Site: saxony
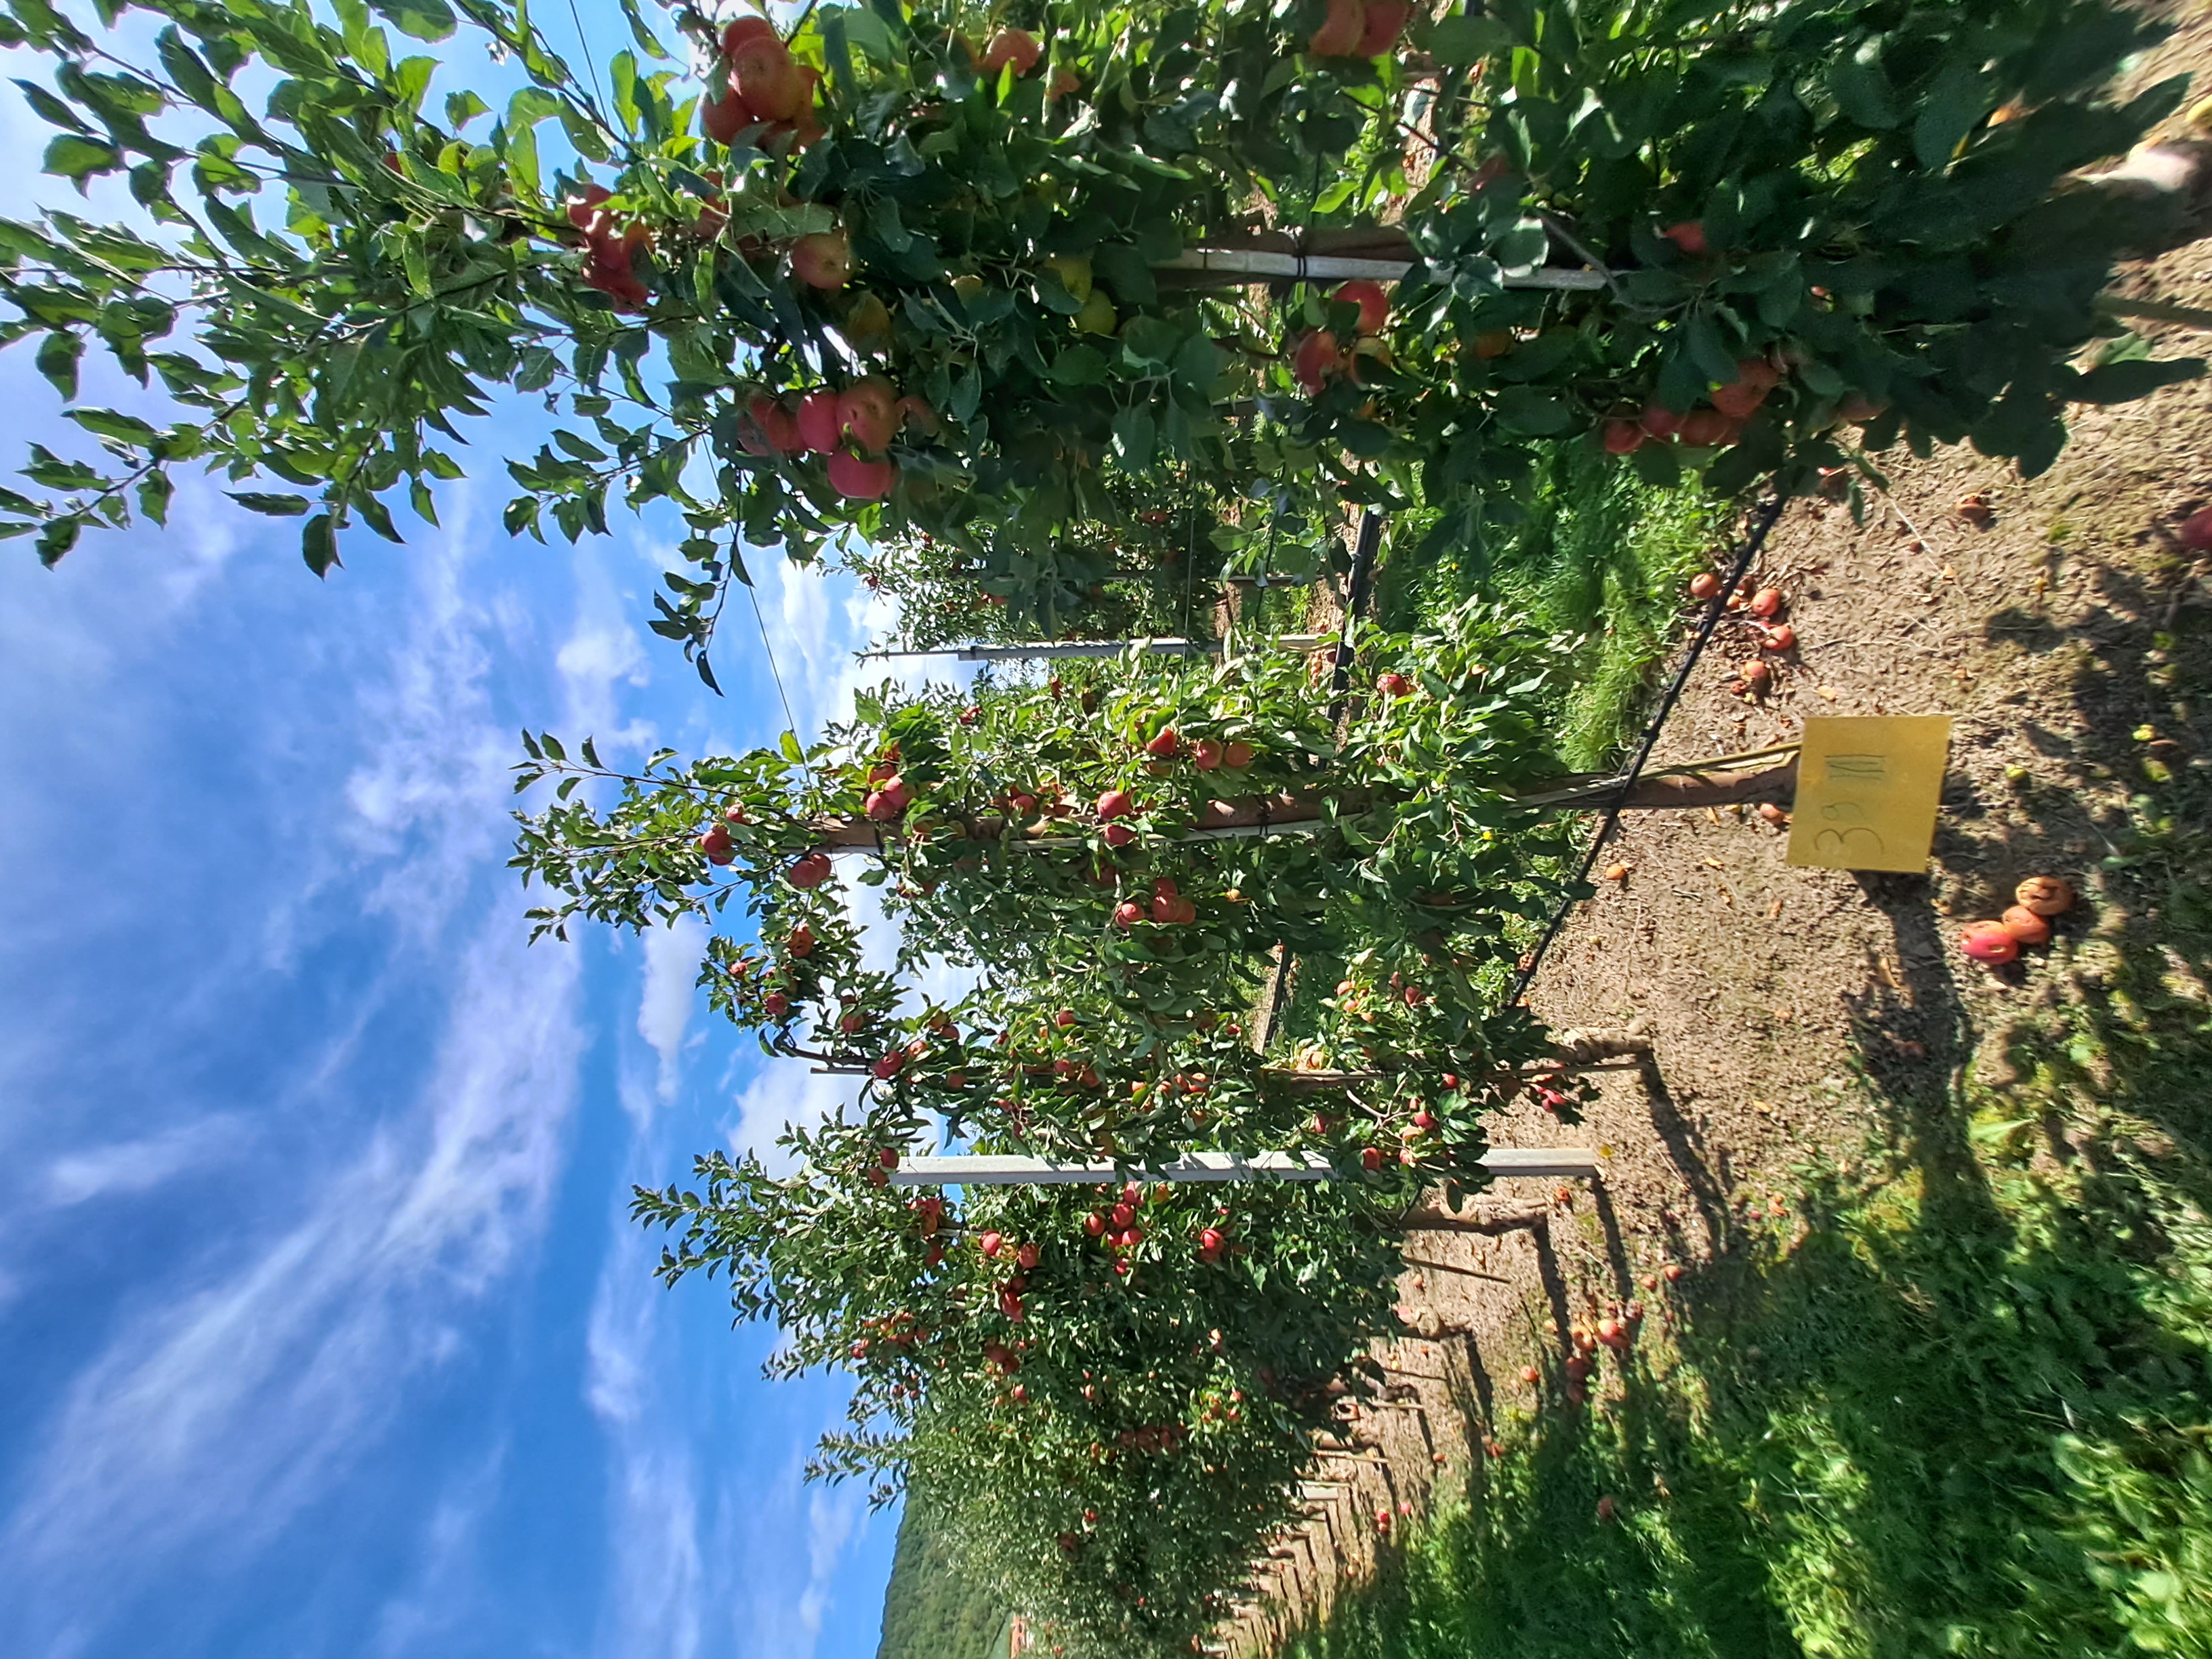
Growth stage (BBCH 87): Maturity of fruit and seed